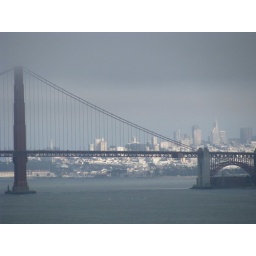
golden gate bridge and the city in the background - a foggy day